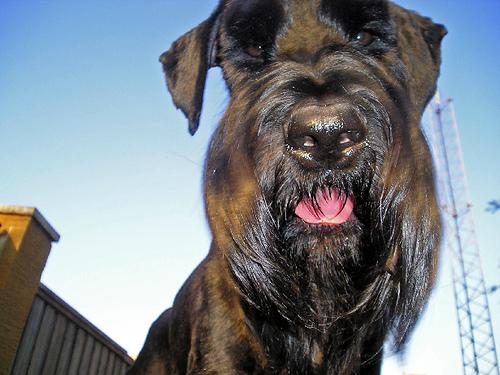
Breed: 232-n000089-giant_schnauzer